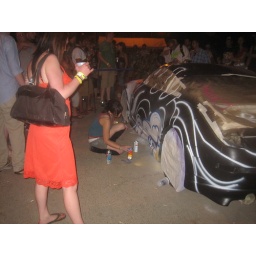
The car near the graffiti wall